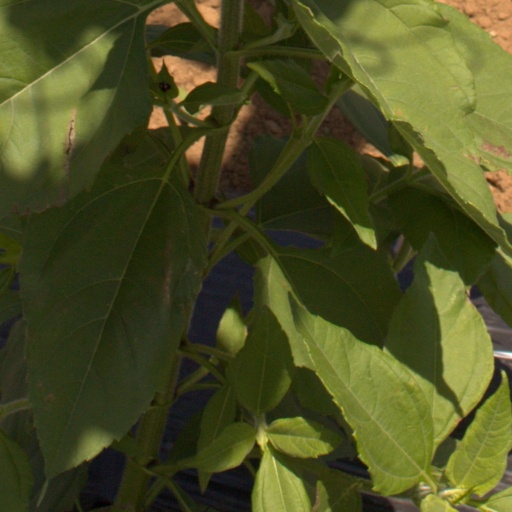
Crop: Jerusalem artichoke